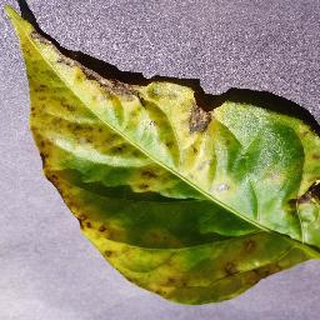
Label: bell_pepper_bacterial_spot